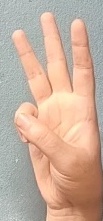
ASL sign: 6